Bermuda Militia Artillery

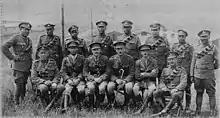
Officers and senior enlisted men of the Bermuda Contingent, Royal Garrison Artillery, in Europe.

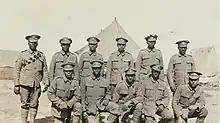
Soldiers of the Bermuda Contingent of the RGA in a Casualty Clearing Station in July, 1916

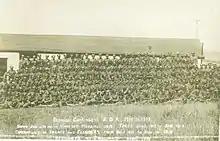
The Bermuda Contingent of the Royal Garrison Artillery

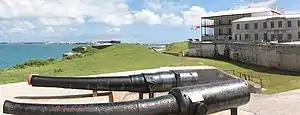
A 6" Breech Loading (BL) gun is visible mounted, in the background. Other restored guns await re-mounting at Royal Naval Dockyard, Bermuda.

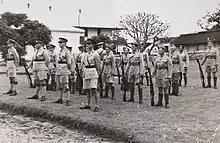
Governor and General Officer Commanding, Lieutenant-General Sir Denis Bernard, inspects the First BVRC Contingent to the Lincolnshire Regiment at Prospect Camp on 22 June 1940. Lieutenant Patrick Lynn Purcell, BMA, attached for transit, is at left of front row (right of photo).

During the First World War, two contingents served as part of the larger Royal Garrison Artillery detachment to the Western Front. The first, 201 officers and men, under the command of Major Thomas Melville Dill, left for France on 31 May 1916. A second contingent, of two officers and sixty other ranks, left Bermuda on 6 May 1917, and was merged with the first contingent in France. The contingent, titled the "Bermuda Contingent, Royal Garrison Artillery", served primarily in ammunition supply, at dumps, and in delivering ammunition to batteries in the field. The Contingent served at the Somme from June to December 1916. They were then moved away from the Front, serving on docks until April, 1917, when they were attached to the Canadian Corps, serving in the Battle of Vimy Ridge. They took part in the Battle of Passchendaele (or the "Third Battle of Ypres"), from 24 June until 22 October, where three men were killed, and several wounded. Two men received the Military Medal. A total of 10 Gunners are commemorated on the CWGC Website. In Bermuda, the BMA was demobilised on 31 December 1918, and when the overseas contingent returned in July, 1919, it was to no unit. Thirty men who chose to remain on temporarily re-enlisted in the RGA, and the rest were demobilised. Field Marshall Sir Douglas Haig commended the contingent, writing: